Matthé Pronk

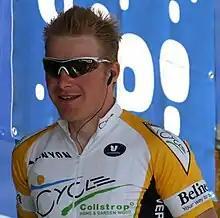
Pronk at the 2008 Four Days of Dunkirk

Matthé Pronk (born 1 July 1974 in Warmenhuizen) is a Dutch former professional road bicycle racer.